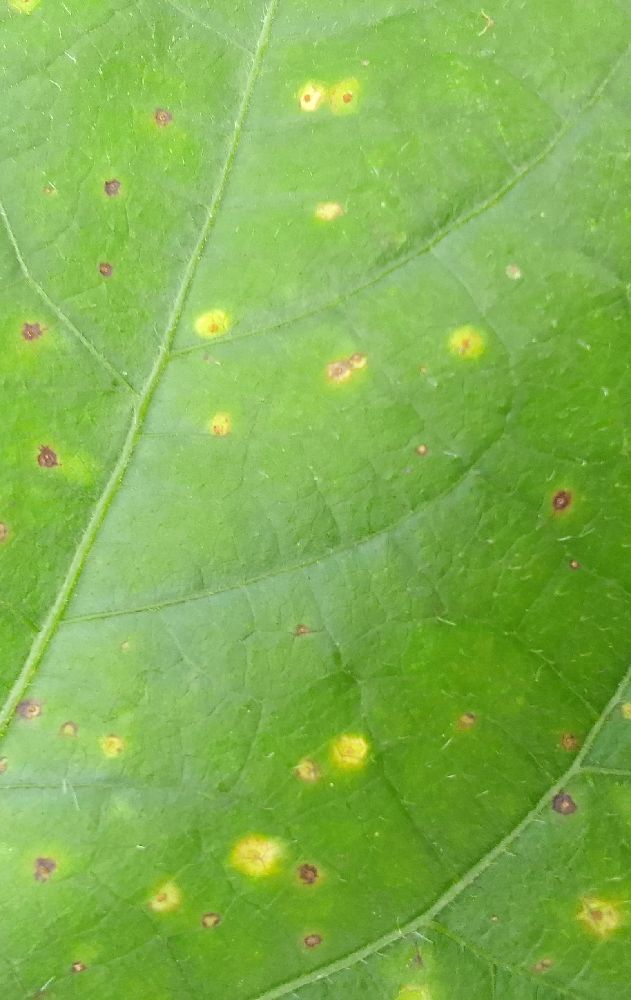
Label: rust